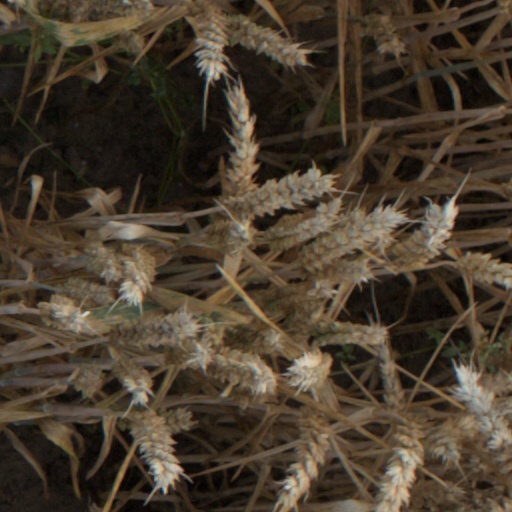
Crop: wheat